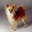
Label: dog